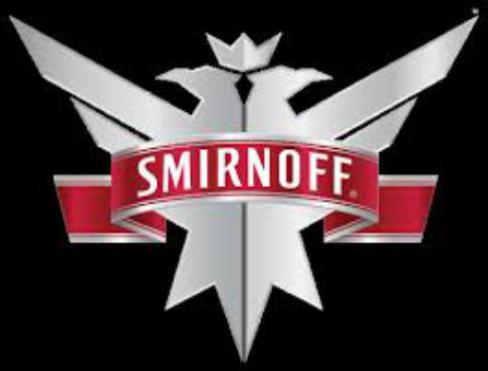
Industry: Food